Pons, Count of Tripoli

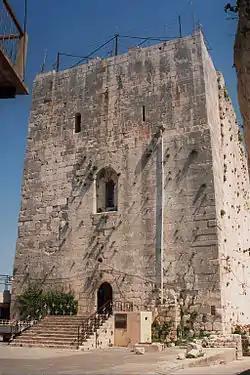
Fortress of Safita, granted to Pons by Tancred of Antioch

Pons was a minor when his father died on 3 February 1112. Anna Comnena recorded that Bishop Albert of Tripoli wanted to keep the money that a Byzantine embassy had deposited with Pons' father and himself. Lewis says, the dispute is evidence the bishop exerted a strong influence on the government during Pons' minority. The money was returned to the Byzantines only after they had threatened to impose a blockade on Tripoli. Pons could only keep the gold and other valuable objects explicitly promised to his father as personal gifts. The Byzantines also persuaded Pons to swear fealty to Alexios I Komnenos as his grandfather and father had done.